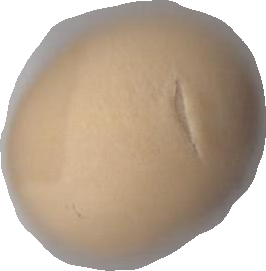
Variety: Grobogan